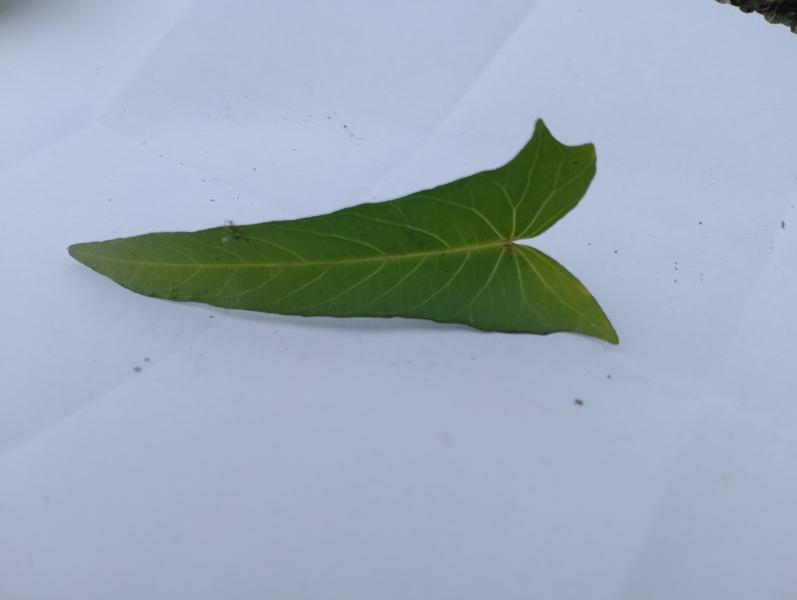
Weed species: Ipomoea aquatic